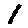
Label: 1